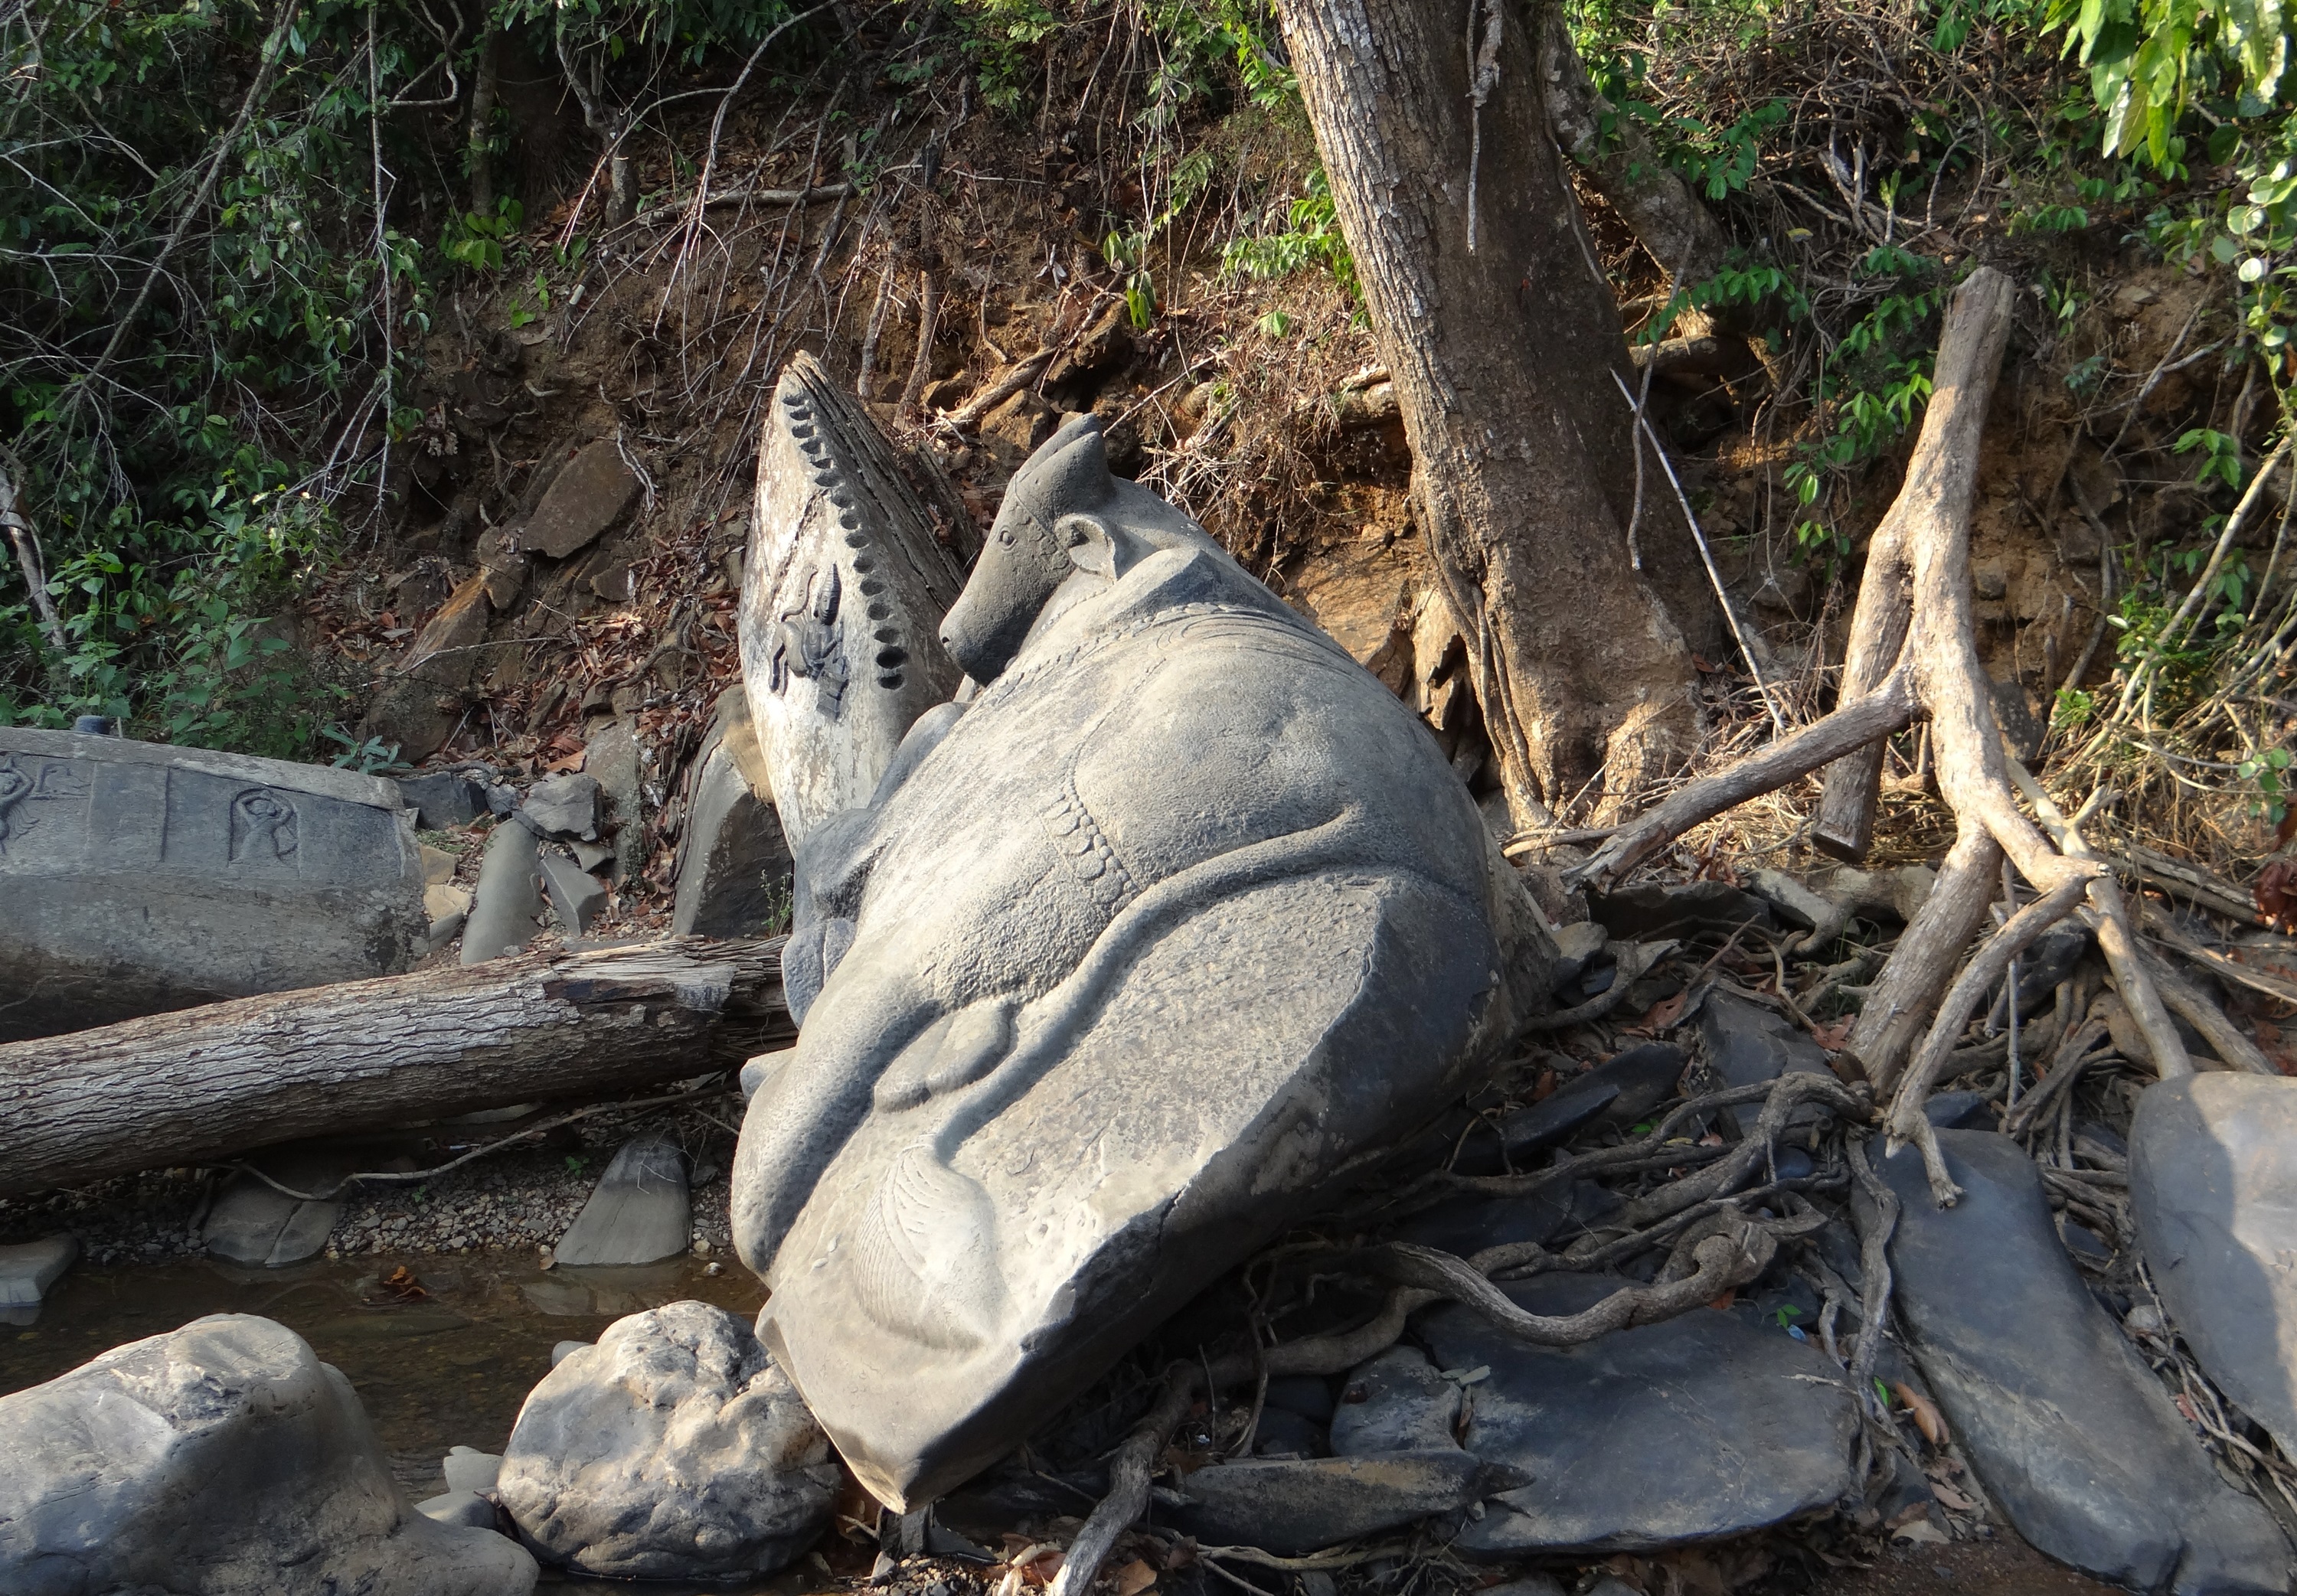
stone, wildlife, zoo, symbol, religion, fauna, river bed, spiritual, sculpture, religious, carvings, sculptures, india, spirituality, karnataka, hinduism, scattered, western ghats, lingam, sahasralinga, shalmala